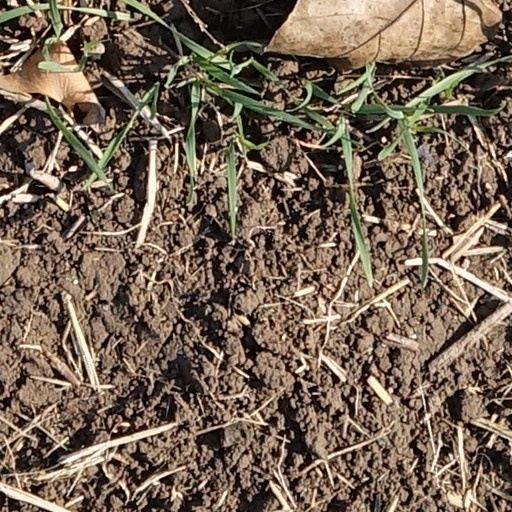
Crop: wheat